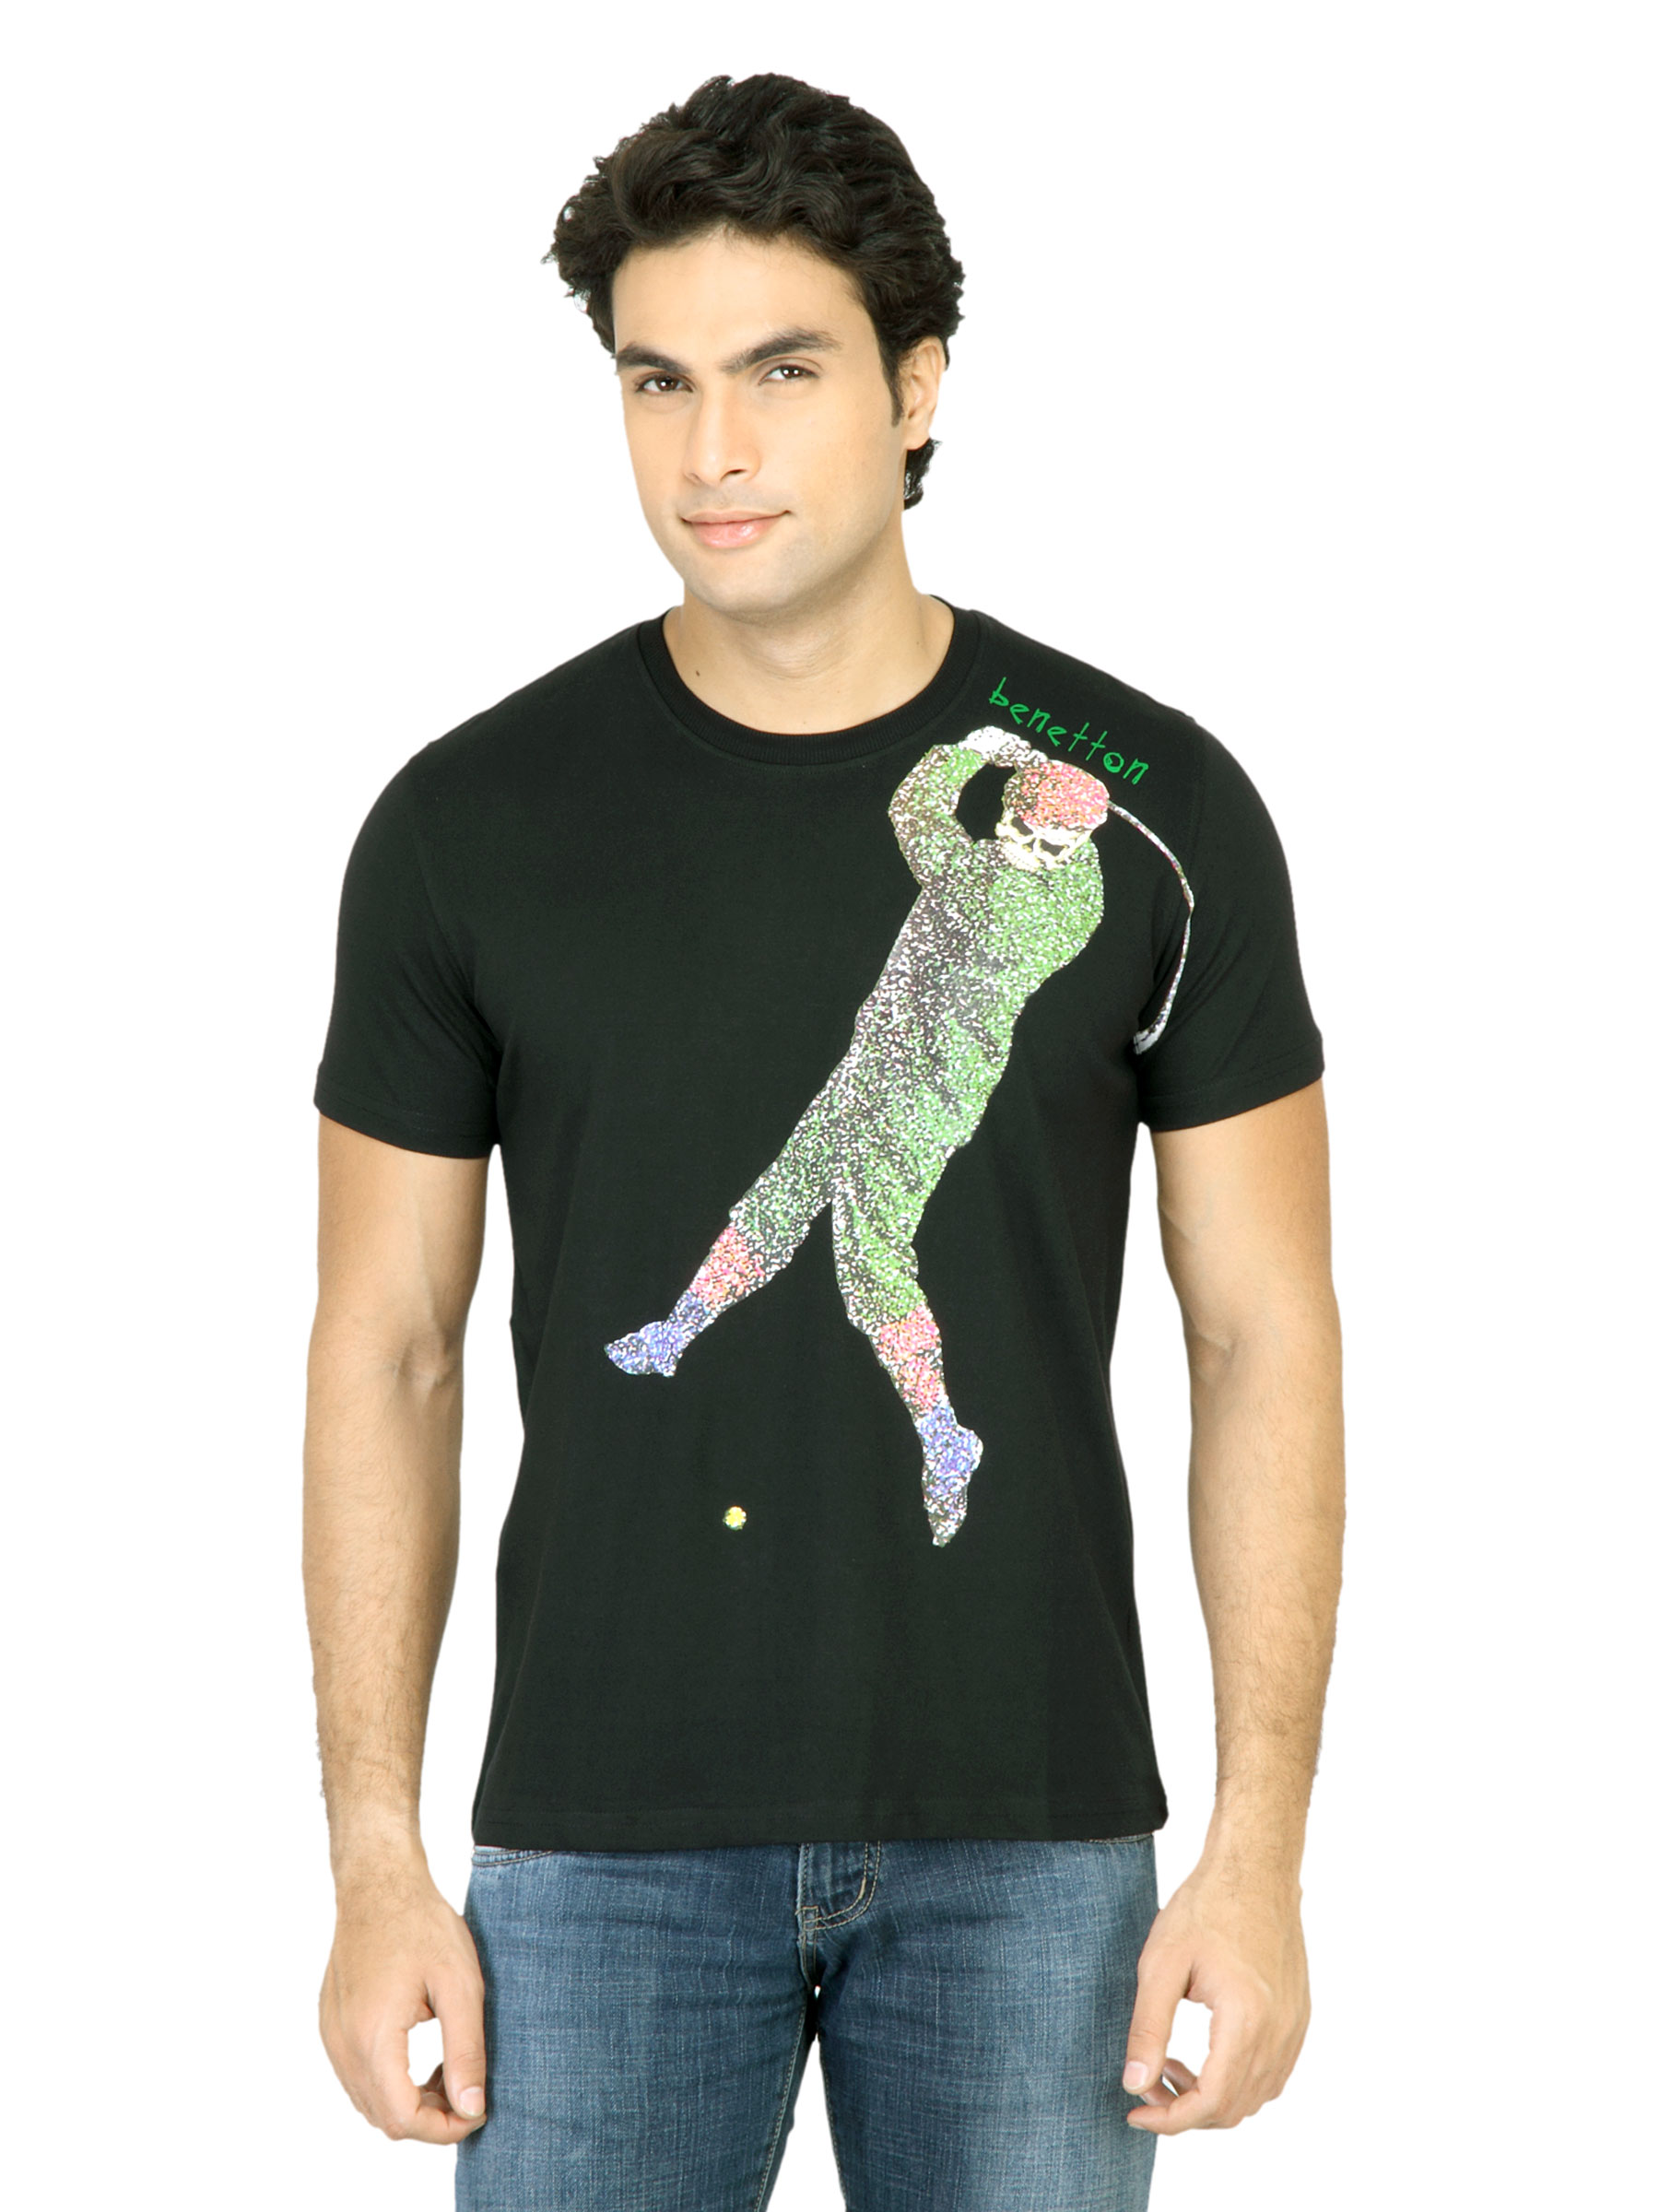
United Colors of Benetton Men Printed Black TShirt
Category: Apparel / Topwear / Tshirts
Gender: Men
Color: Black
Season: Summer 2011
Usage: Casual